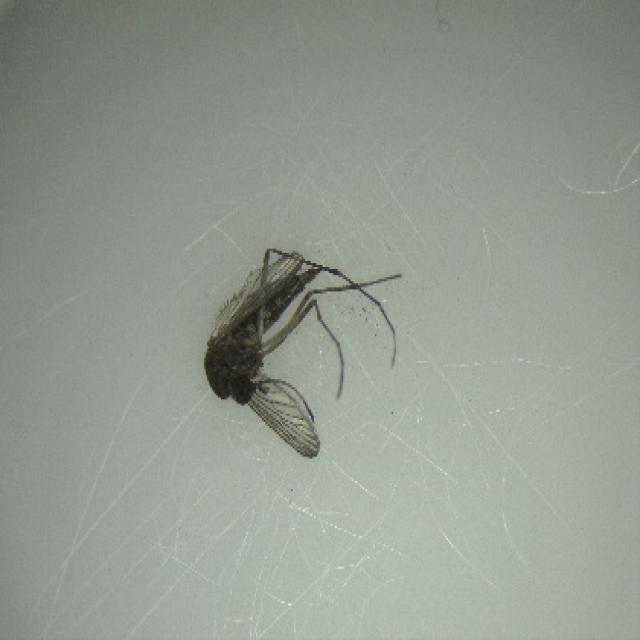
Species: aedes_vexans